3rd Cuirassier Regiment (France)

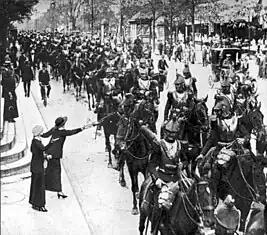
French cuirassiers on their way to the front in August 1914

The final fall of the Bourbons and the establishment of the July Monarchy mean that the regiment once again became the 3rd Cuirassier Regiment. Between 1830 and 1869, the regiment was in garrison in Lyon and Lunéville.